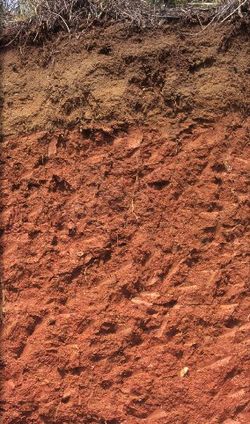
Soil type: Red soil